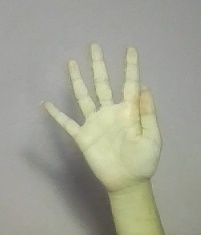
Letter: sheen